James Hamilton, 5th Duke of Abercorn

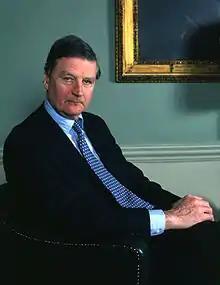
Portrait by Allan Warren, 1990

James Hamilton, 5th Duke of Abercorn (born 4 July 1934), styled Viscount Strabane until 1953 and Marquess of Hamilton between 1953 and 1979, is a British peer, courtier and politician.